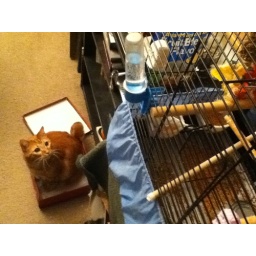
Ptw Cat in box looking up at bird hiding from cat